Mortification in Catholic theology

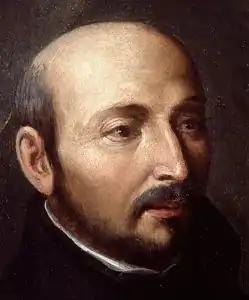
St. Ignatius: he is praised in his litany for being "constant in the practice of corporal penance".

At the latter half of the twentieth century, Saint Josemaría Escrivá practiced self-flagellation and used the cilice, a modern-day version of the hairshirt. Saint Pio of Pietrelcina, a saint who received the stigmata wrote in one of his letters: "Let us now consider what we must do to ensure that the Holy Spirit may dwell in our souls. It can all be summed up in mortification of the flesh with its vices and concupiscences, and in guarding against a selfish spirit ... The mortification must be constant and steady, not intermittent, and it must last for one's whole life. Moreover, the perfect Christian must not be satisfied with a kind of mortification which merely appears to be severe. He must make sure that it hurts." Like St. Josemaria, Padre Pio and Mother Teresa of Calcutta used the cilice and discipline regularly as means of doing penance.